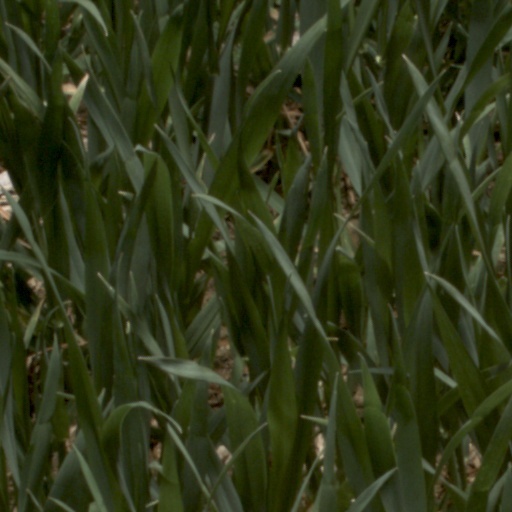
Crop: wheat